Raccordo autostradale RA9

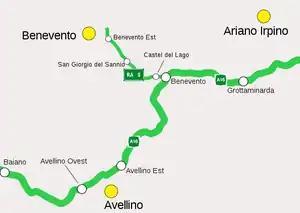
Detailed map of the Raccordo autostradale RA9

Raccordo autostradale 9 (RA 9; "Motorway connection 9") or Raccordo autostradale di Benevento ("Benevento motorway connection") is an "autostrada" (Italian for "motorway") long in Italy located in the region of Campania that connects the Autostrada A16 Napoli-Canosa in Venticano to the city of Benevento.